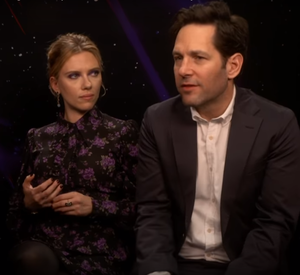
Avengers: Endgame ou Avengers : Phase finale au Québec est un film américain réalisé par Anthony et Joe Russo, sorti en 2019. Il met en scène l'équipe de super-héros des comics Marvel, les Avengers.